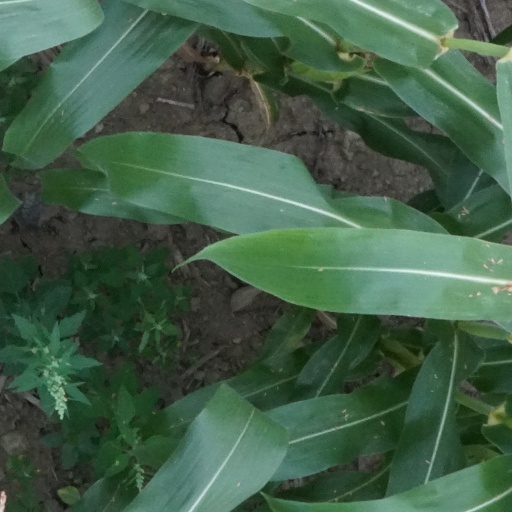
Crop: maize; corn